Evil Queen

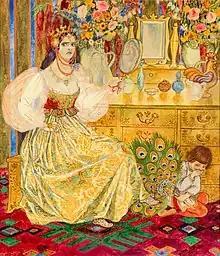
A Polish illustration by Zofia Plewińska-Smidowiczowa

In the first print edition of the Brothers Grimm story from their 1812/1815 collection "Kinder- und Hausmärchen" ("Children's and Household Tales"), the Queen is Snow White's biological mother. At the beginning of the story, she is sewing at an open window when she pricks her finger with her needle, causing three drops of red blood to drip onto the white snow on the black ebony windowsill. She then wishes to have a daughter with skin as white as snow, lips as red as blood, and hair as black as ebony, and she later gives birth to Snow White (Snow Drop). In subsequent versions after 1819, this was changed; the text was added to include that Snow White's mother died and the King remarried. According to Jack Zipes, that change was made because the Grimms "held motherhood sacred". According to Cashdan, a "cardinal rule of fairy tales" mandates that the "heroes and heroines are allowed to kill witches, sorceresses, even stepmothers, but never their own mothers". Zipes' 2014 collection of Grimm fairy tales in their original forms reinstated the Queen as Snow White's mother. This revision was likely the work of Wilhelm Grimm. In the Brothers' original (unpublished) Ölenberg Manuscript (1810), the Queen herself abandons Snow White in a forest after taking her there to pick flowers, and ends up being punished by the returning King after he revives their daughter.